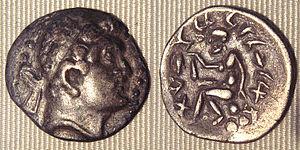
La Sogdiane ou Sogdie est une région historique recouvrant en partie l'Ouzbékistan, le Tadjikistan et l'Afghanistan et englobant les villes historiques de Samarcande et Boukhara et la vallée irriguée de Zeravchan. Elle se situe au nord de la Bactriane, à l'est de Khwarezm et au sud-est de Kangju entre l'Oxus et le Jaxartes.